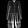
Label: Dress